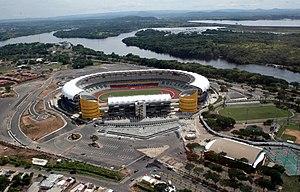
Vue aérienne sur le centre sportif CTE Cachamay. Dans le sens d'une aiguille du monde
Le Centro Total de Entretenimiento Cachamay ou CTE Cachamay est un stade omnisports situé à Puerto Ordaz, Ciudad Guayana dans l'État de Bolívar au Venezuela. C'est le stade des Mineros de Guayana qui évoluent dans le championnat vénézuélien.